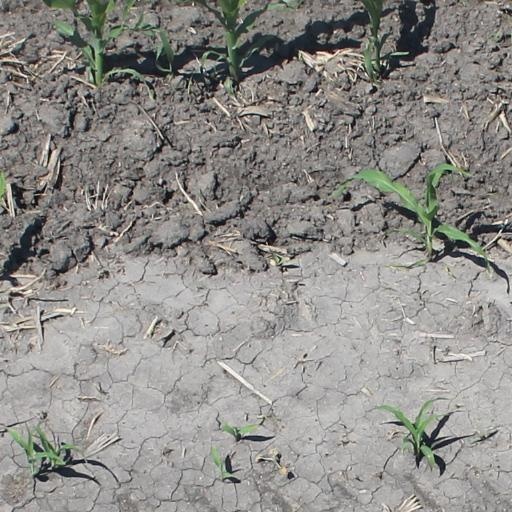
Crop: maize; corn